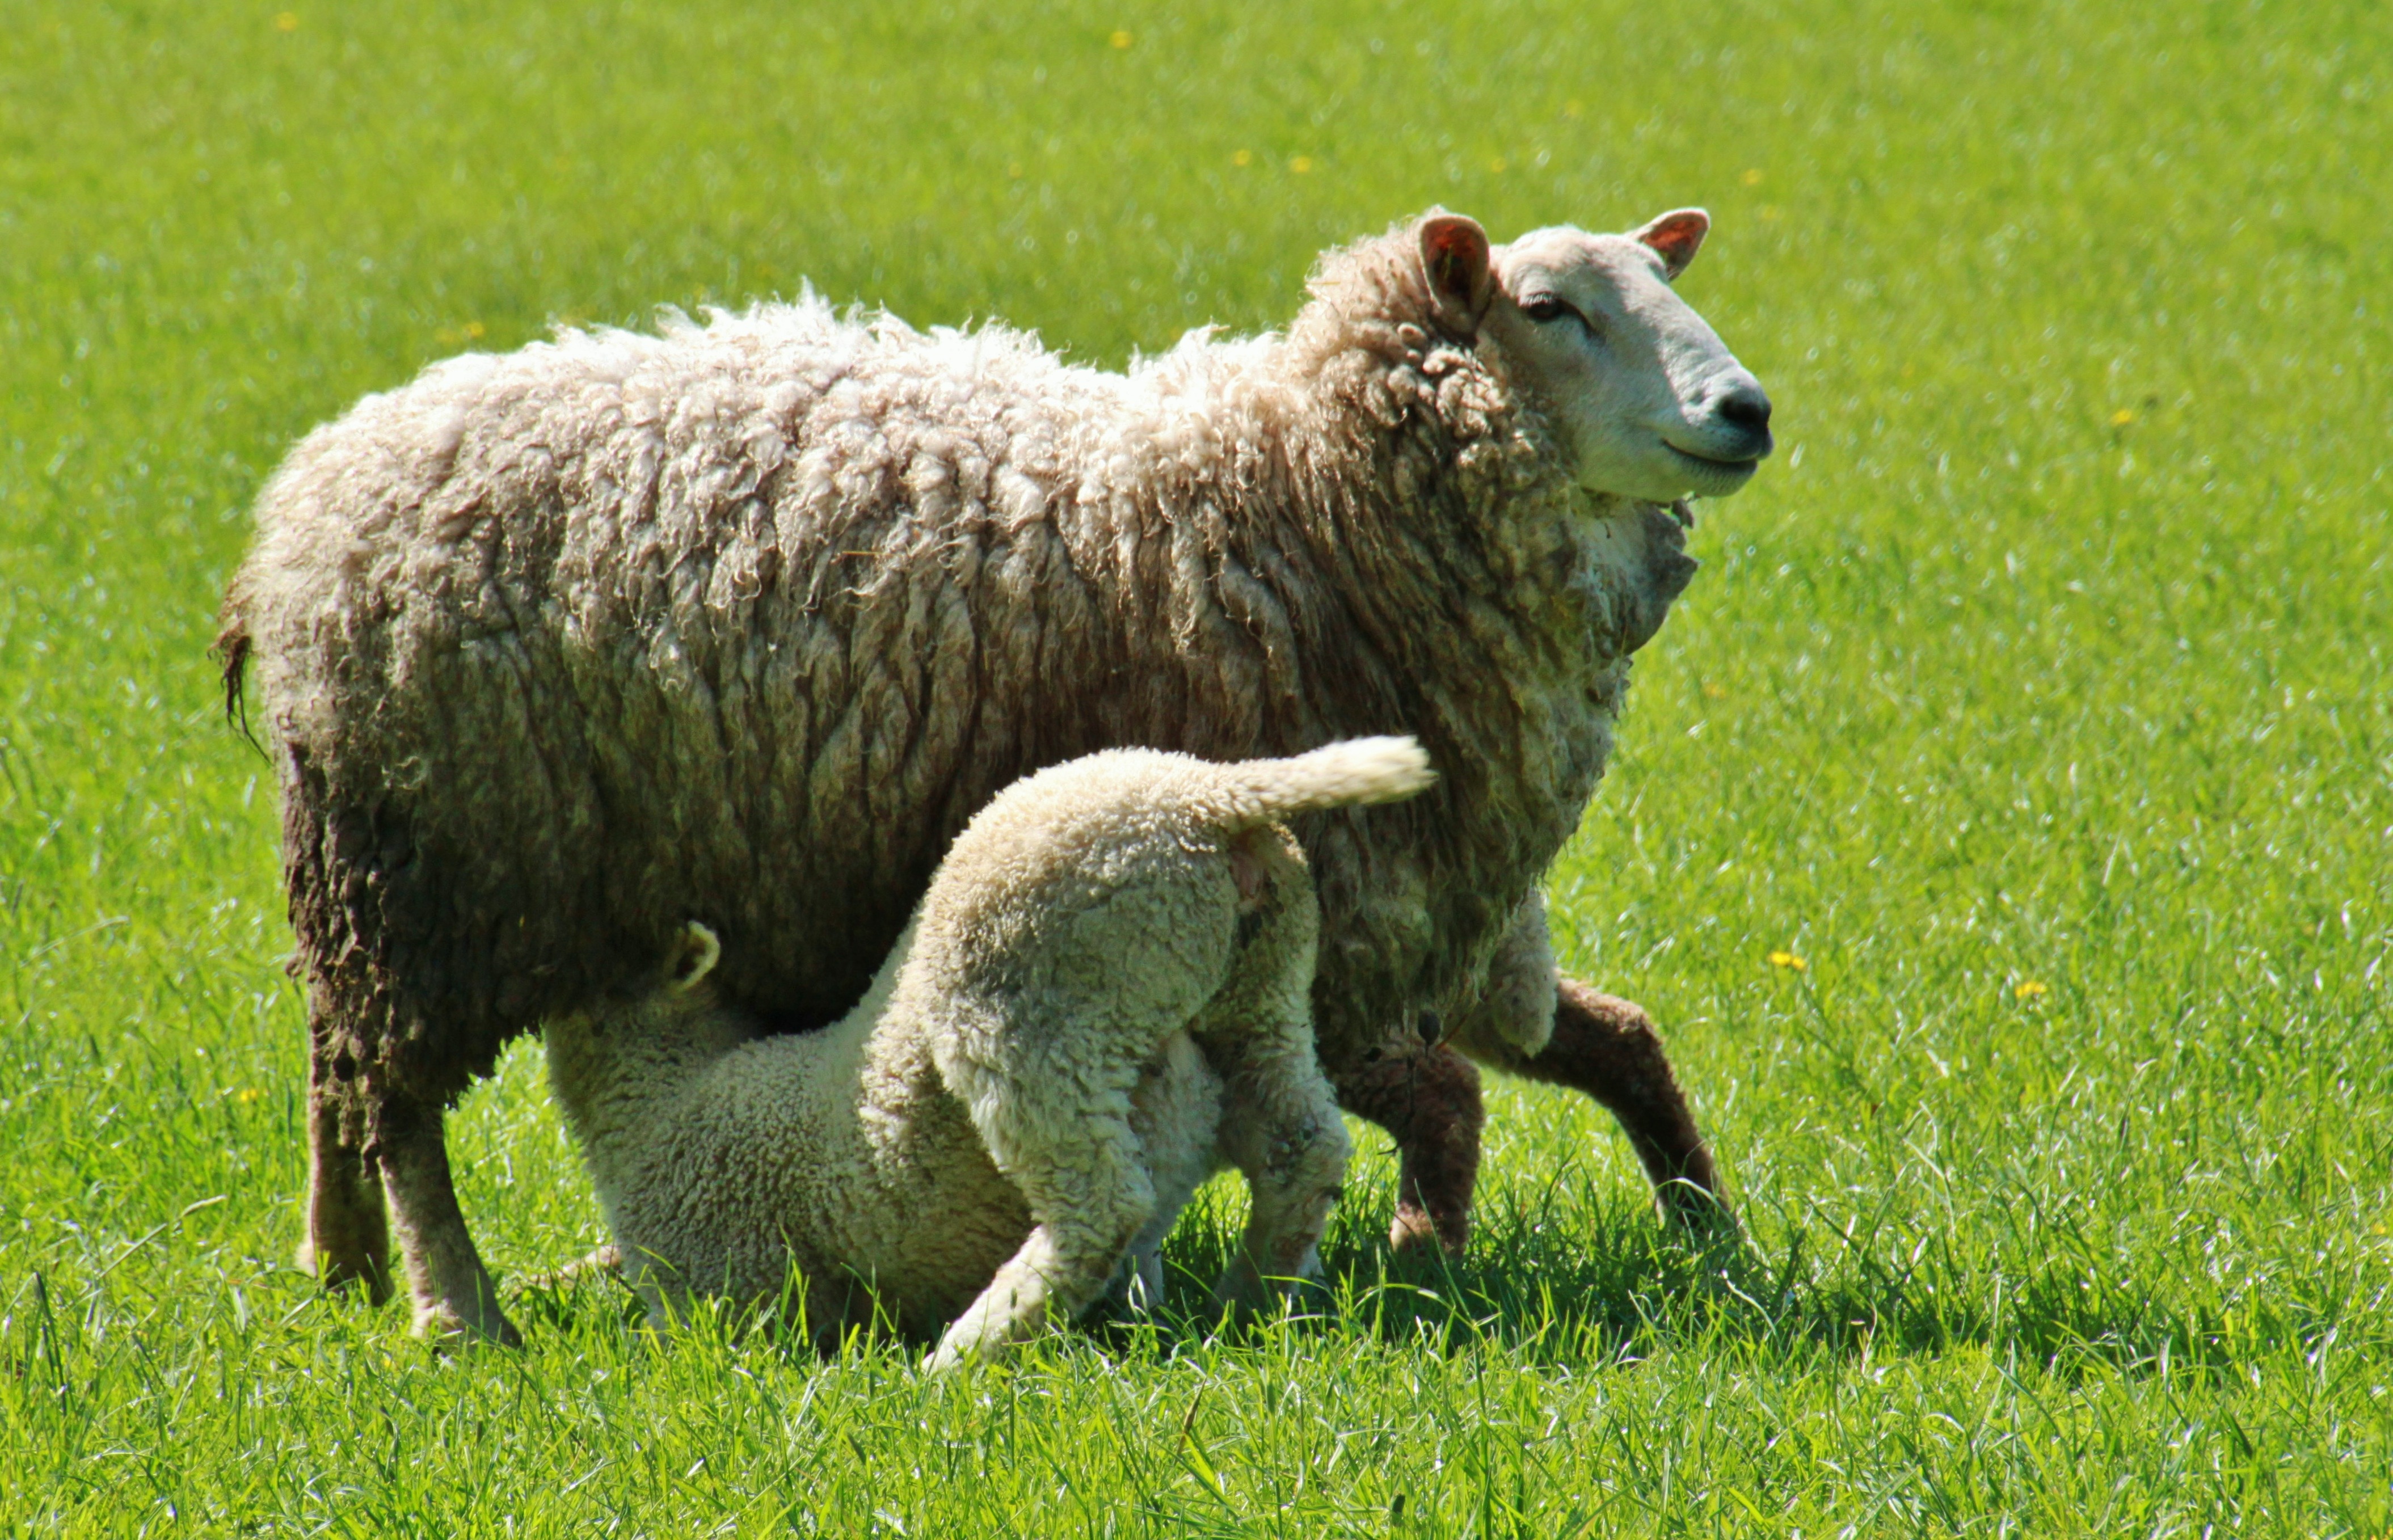
nature, grass, meadow, sweet, animal, wildlife, herd, pasture, grazing, sheep, mammal, drink, agriculture, fauna, thirsty, lamb, grassland, animals, vertebrate, sheeps, lambs, animal world, mother and child, suckle, sch fchen, young animals, sheep's wool, breast milk